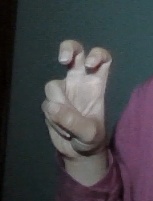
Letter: toot